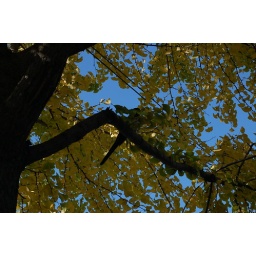
bird in a tree